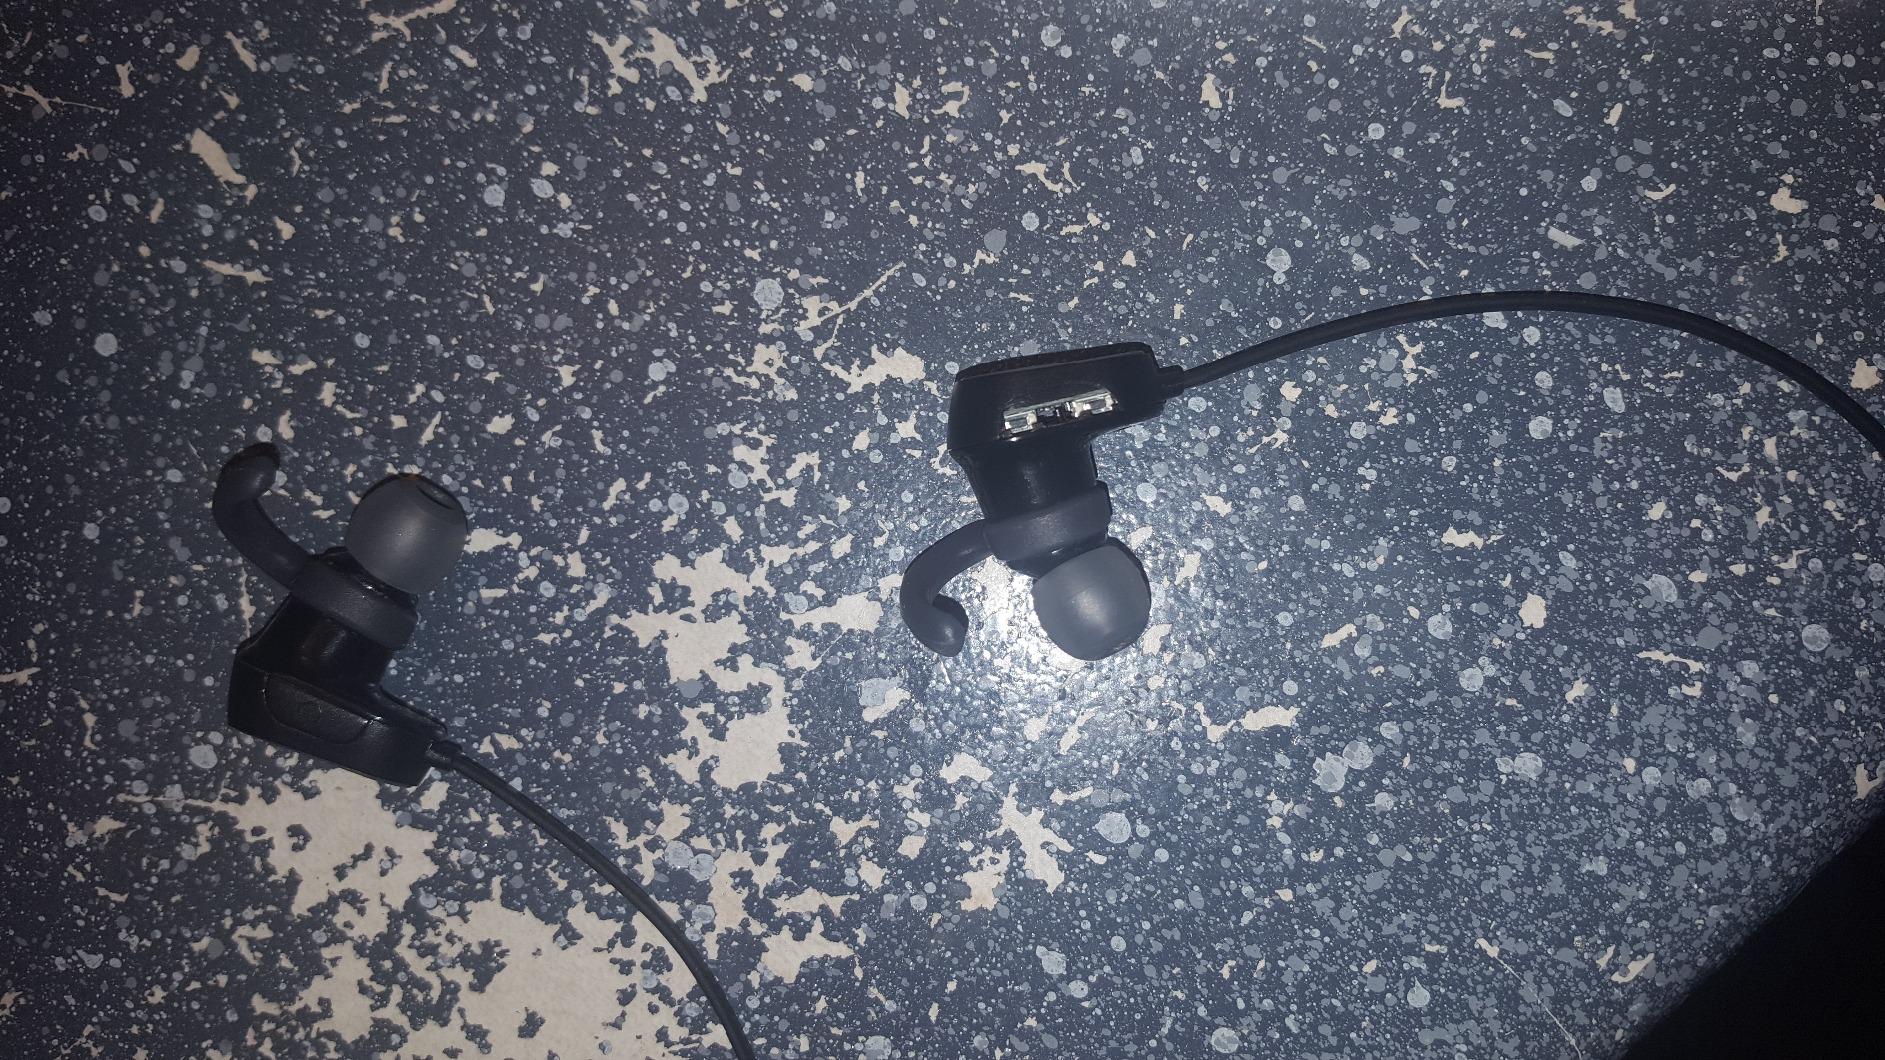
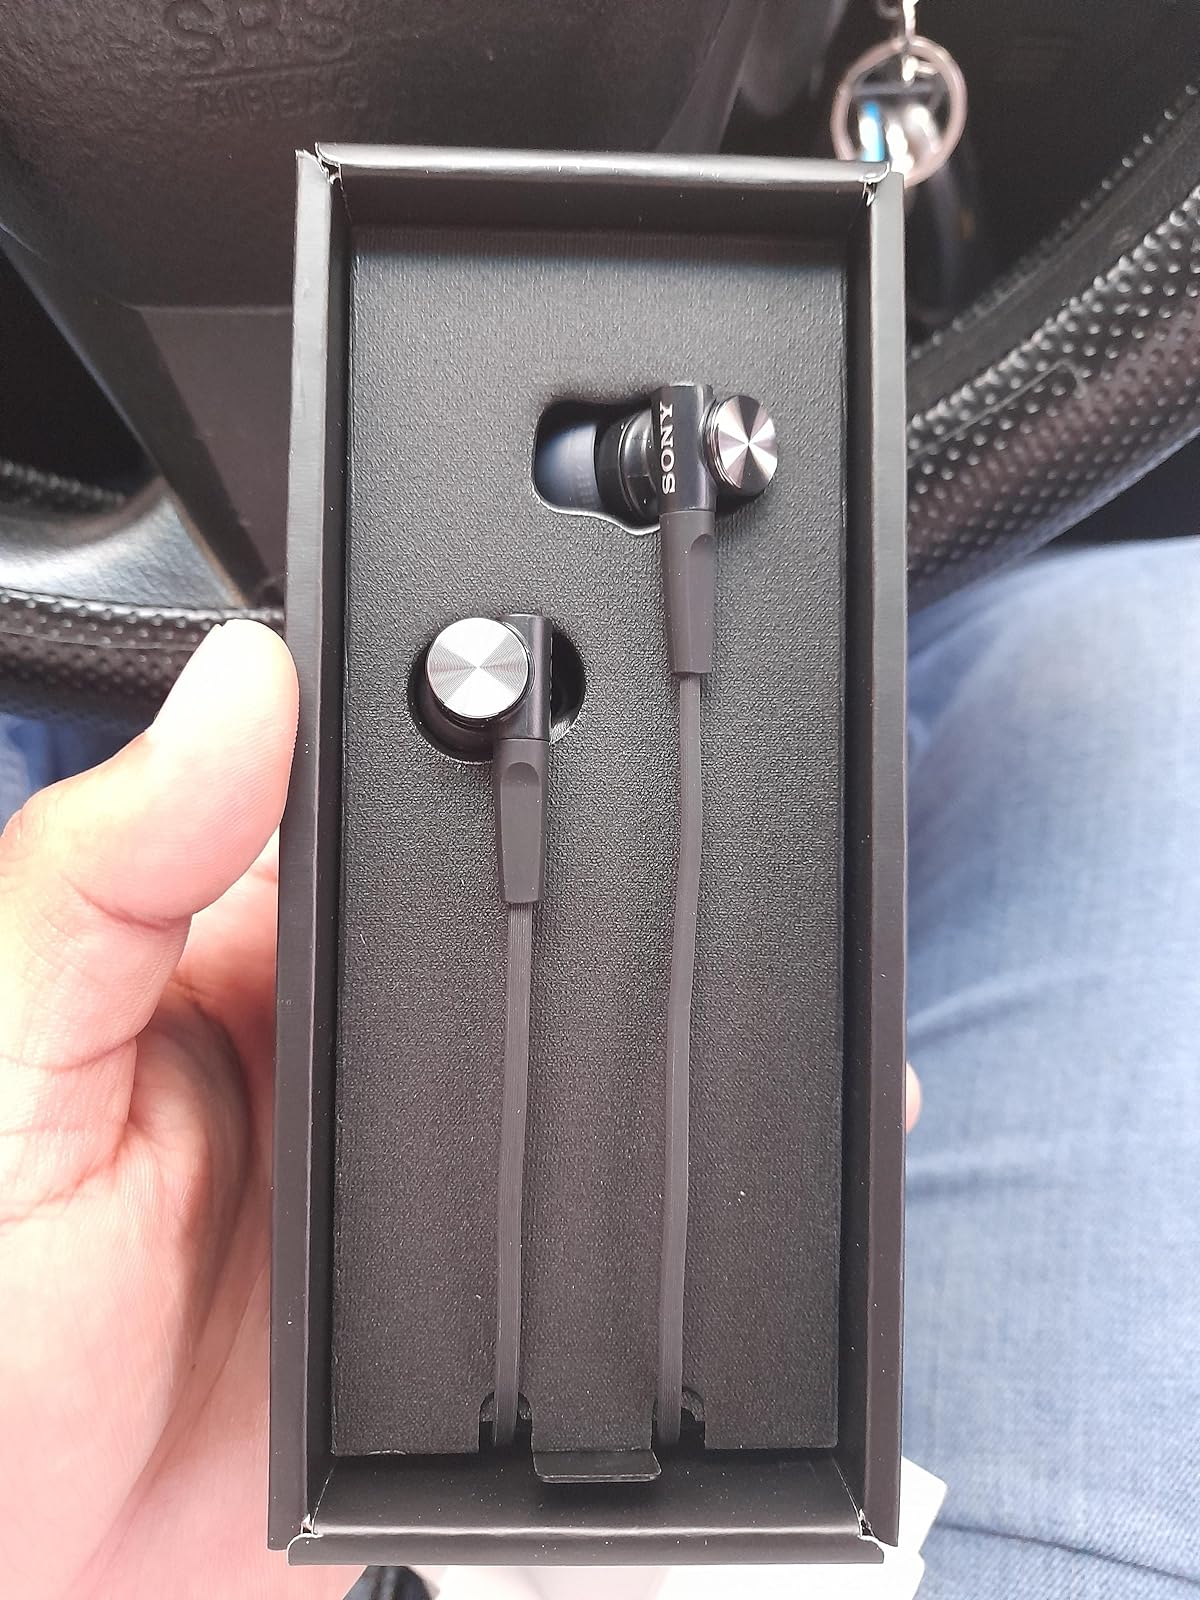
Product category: headphones
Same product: no